Martin H. Daniell

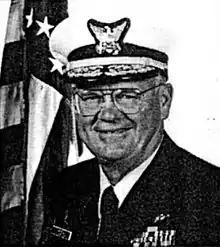

Martin Haynes Daniell, Jr. (born June 10, 1935) is a retired vice admiral in the United States Coast Guard who served as vice commandant from 1990 to 1992. He is the son of Martin H. and Winifred (née Marvin) Daniell. Prior to serving as vice commandant, he was commander of the Seventh Coast Guard District. During that time he also headed a drug task force in Southern Florida and in the Southeast Region of the National Narcotics Border Interdiction System. He had also been stationed at the Coast Guard headquarters, where he was chief, operational law enforcement division; deputy chief, office of operations; deputy chief of staff of the Coast Guard; and chief of the office of navigation. Daniell received a Bachelor of Arts degree in economics from Dartmouth College, Hanover, Hew Hampshire, in 1957 and earned Master of Science degree in management from the Naval Postgraduate School, Monterey, California. Daniell was born in Ensenada, Guanica, Puerto Rico. He is married to Carolyn Betancourt and has three children Abby, Jennifer and LTJG Martin H. Daniell, III, U.S.N..